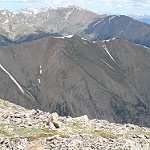
Label: mountain